Javanese cuisine

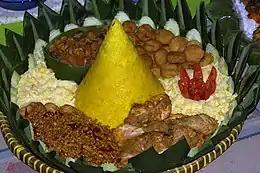
"Tumpeng" cone-shaped rice surrounded with chicken, omelette eggs, "sambel goreng ati" (beef liver in "sambal"), potato "perkedel", and tempeh "orek". "Tumpeng" is one of the most famous Javanese dishes.

Javanese cuisine is the cuisine of Javanese people, a major ethnic group in Indonesia in the provinces of Central Java, Yogyakarta, and East Java.